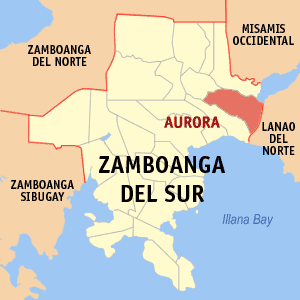
Aurora est une localité de la province du Zamboanga du Sud, aux Philippines. En 2015, elle compte 50 755 habitants.